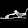
Label: Sandal